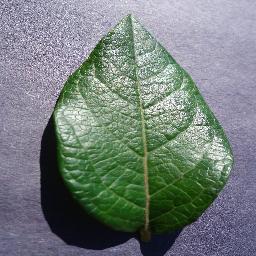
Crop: blueberry
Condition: healthy